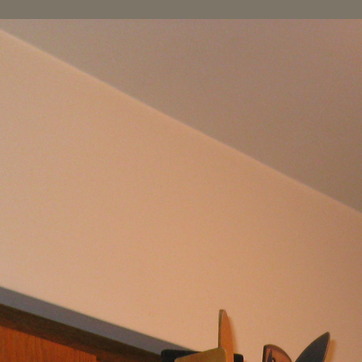
Material: painted